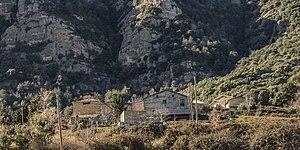
Esdolomada est un village de la province de Huesca, situé dans la Ribagorce, sur la commune d'Isábena. Il comptait 10 habitants en 2015. L'église du village, dédiée à saint Saturnin de Saragosse, remonte au début du XIᵉ siècle.